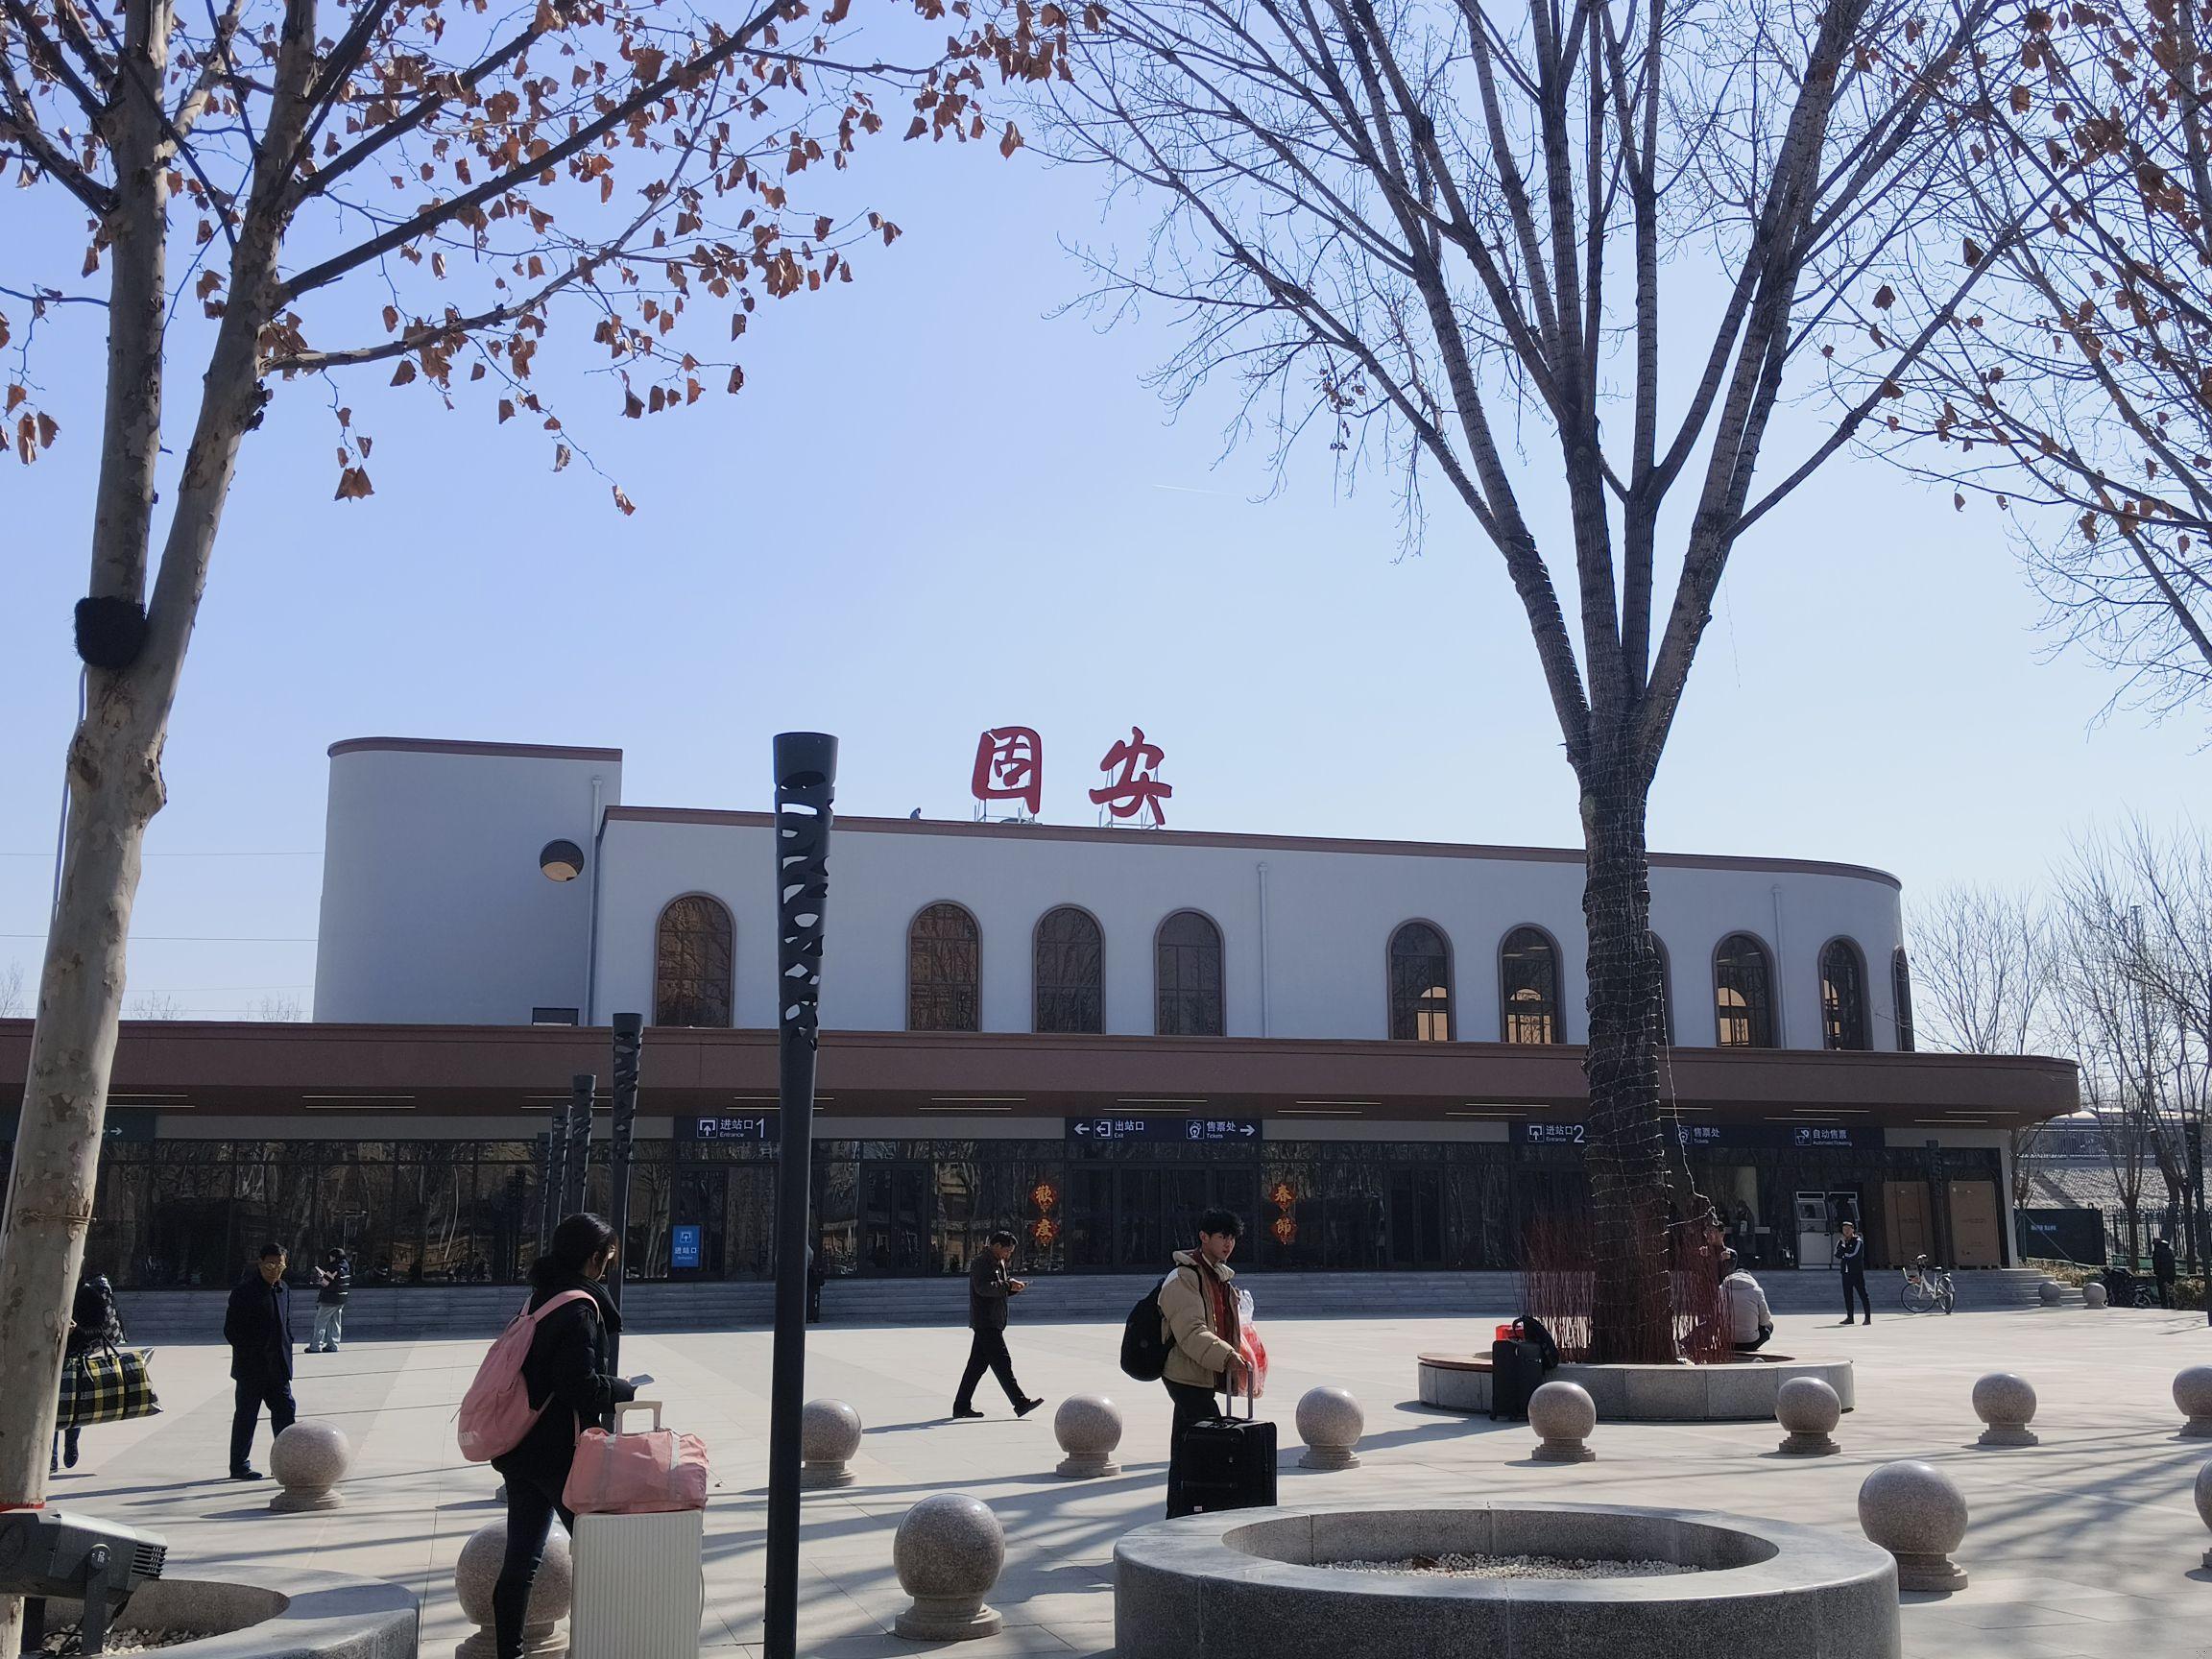
地标名称：固安站
所在城市：廊坊市·固安县